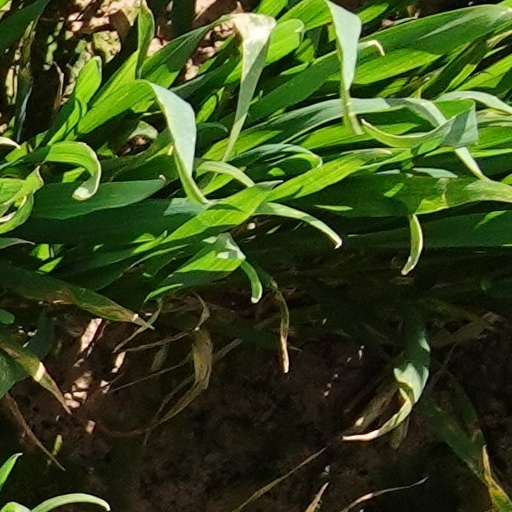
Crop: wheat